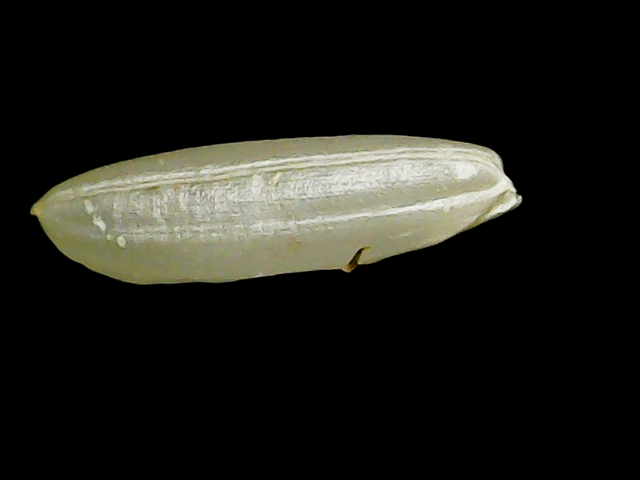
Rice variety: Binadhan26